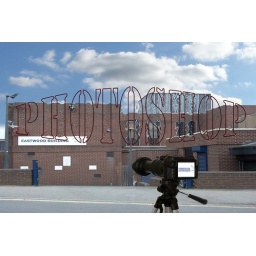
The sky has been changed and the camera has been added in layers, plus glass text